MalletKAT

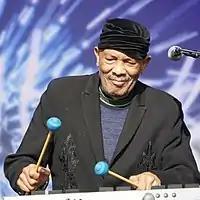
Roy Ayers playing a MalletKAT (2019)

The MalletKAT is a musical instrument in a class of MIDI percussion controllers which also includes the DrumKAT, DK10, and TrapKat.